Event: Nepal Earthquake
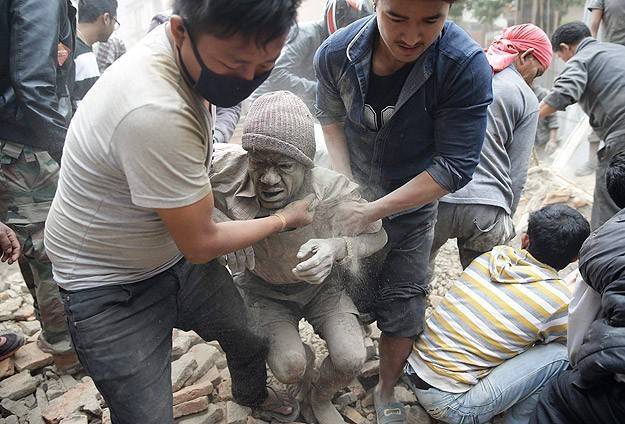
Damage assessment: damage